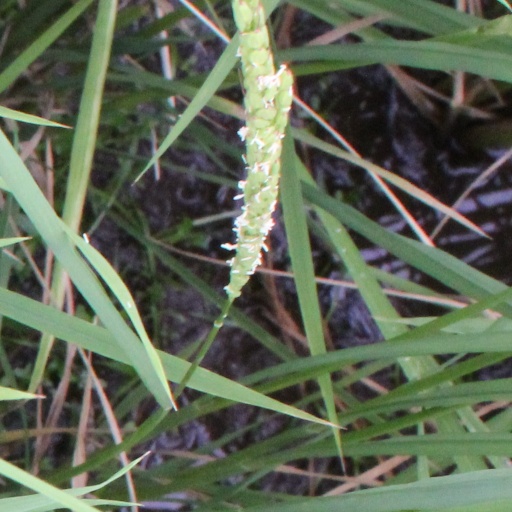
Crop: rice